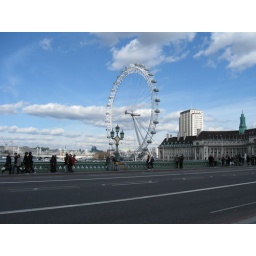
Our hotel was next door to the London Eye, in the building just to the right of it in this picture.